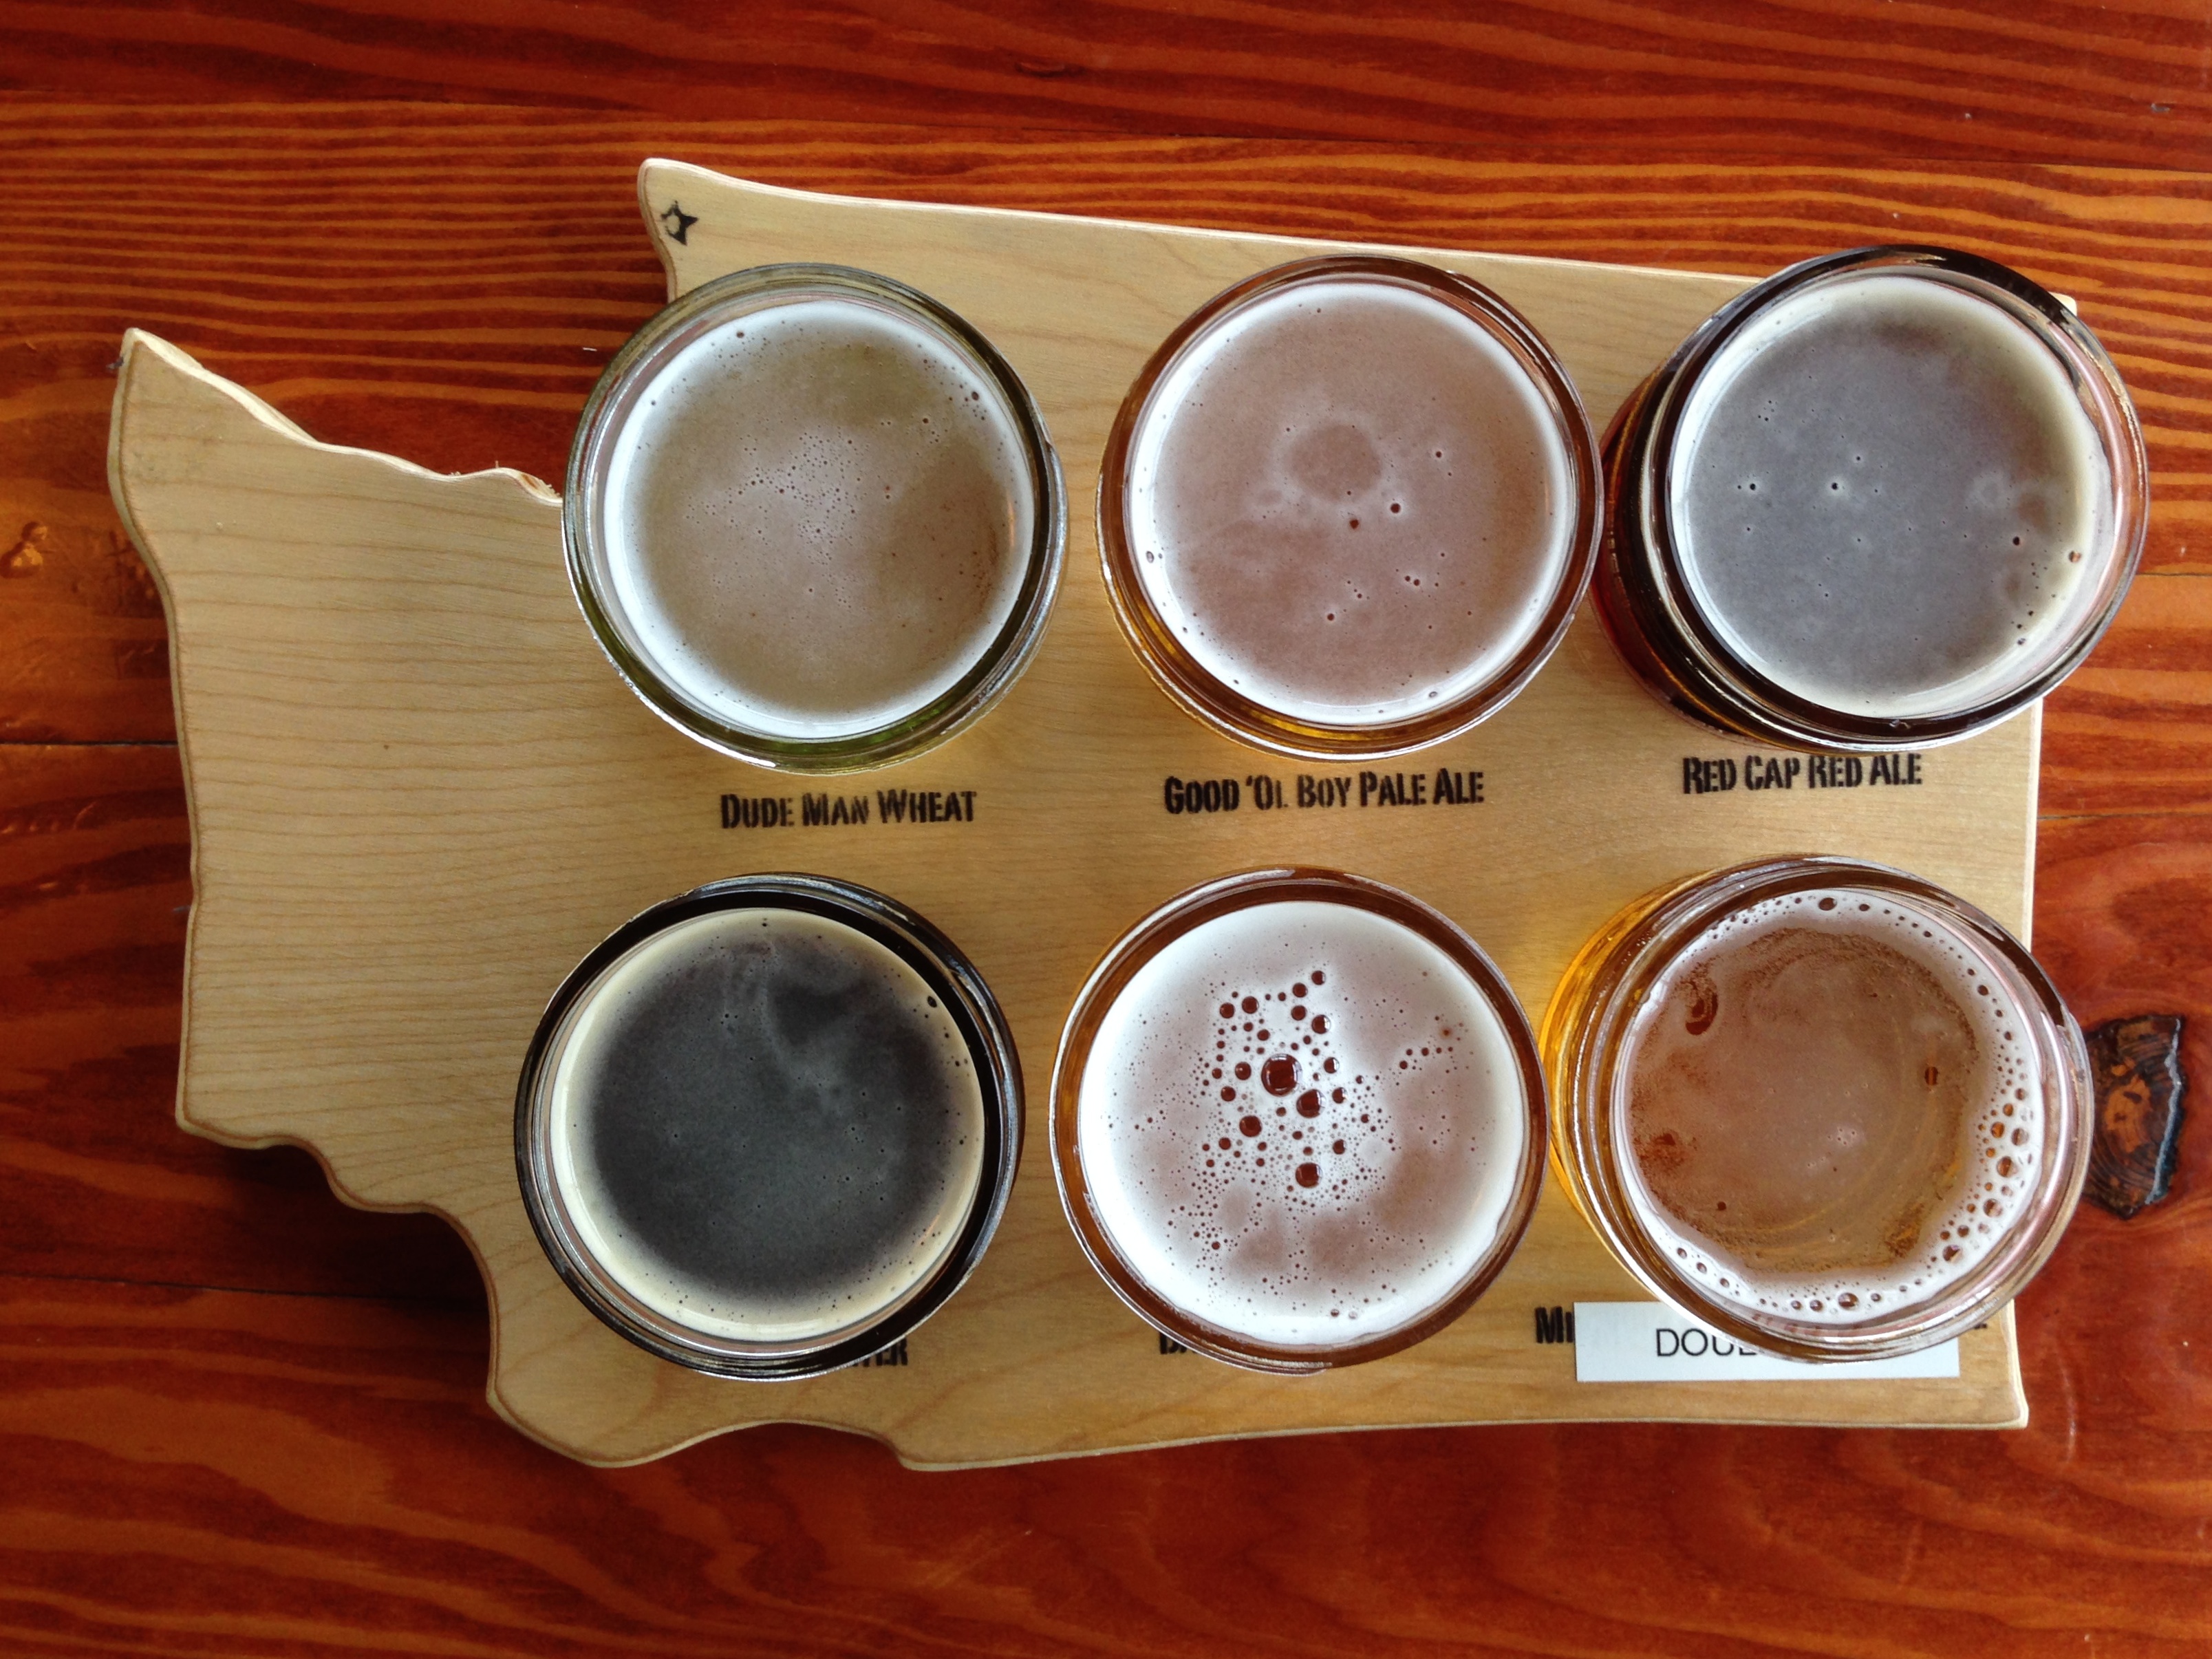
cup, meal, food, ceramic, drink, breakfast, baking, dessert, coffee cup, beer, human body, eye, organ, shape, 2014365, flavor